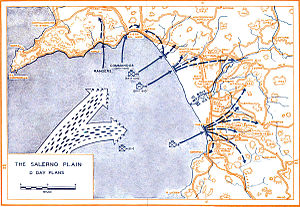
Invasionen af Italien / Bagrund / Planen
Salerno D-Day plan.
Invasionen af Italien, var de allieredes landgang på det italienske hovedland i september 1943, med general Harold Alexanders 15th Army Group under 2. verdenskrig. Operationen efterfulgte den succesfulde invasion af Sicilien under Felttoget i Italien. Hovedinvasionsstyrken gik i land omkring Salerno på den vestlige kyst under Operation Avalanche, mens to hjælpeoperationer fandt sted i Calabrien og Taranto.